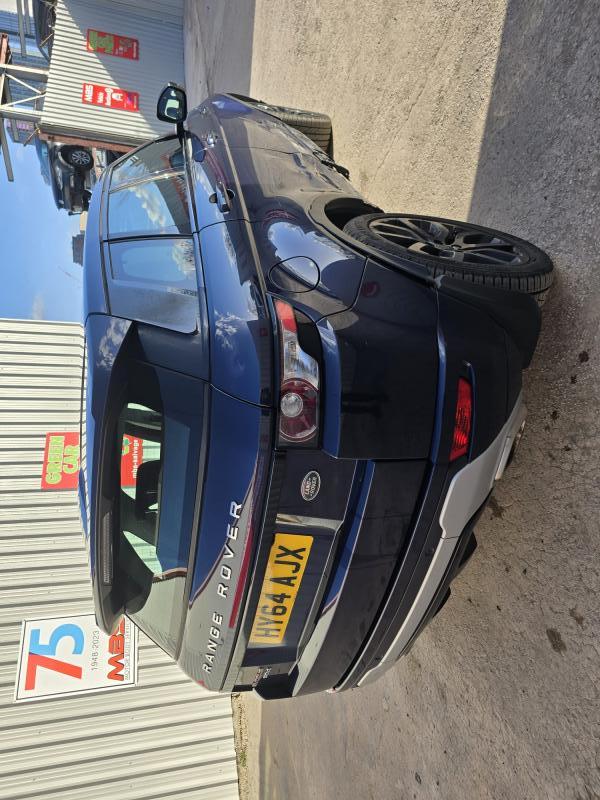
Aucun dommage détecté.
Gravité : aucun